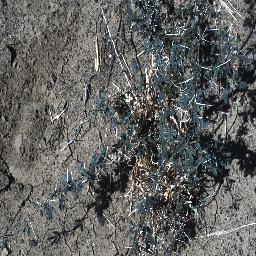
Label: prickly_acacia